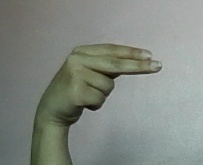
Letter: ain